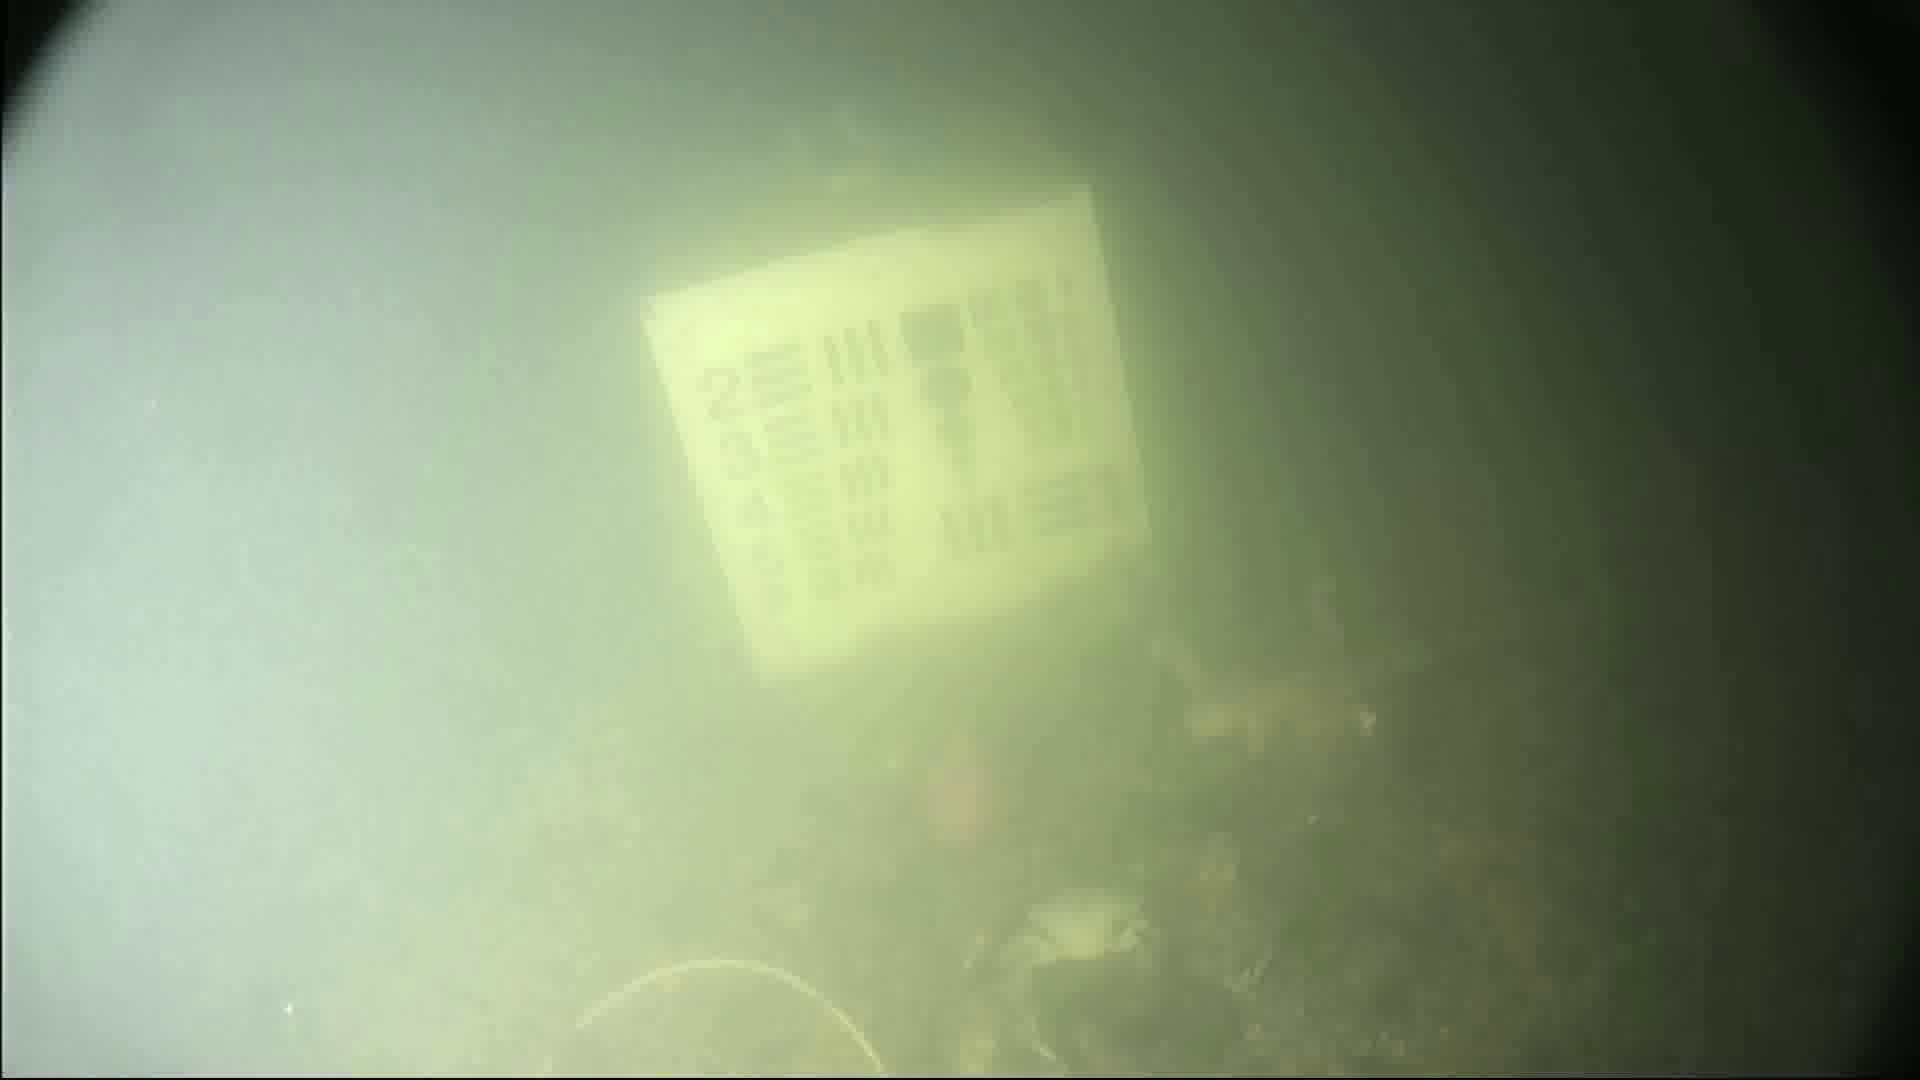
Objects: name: crab
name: fish